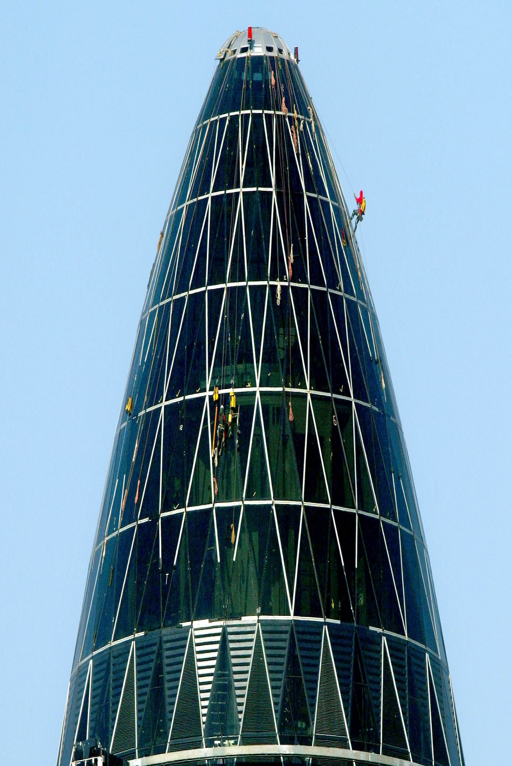
the skyscraper , nicknamed , is designed by architect